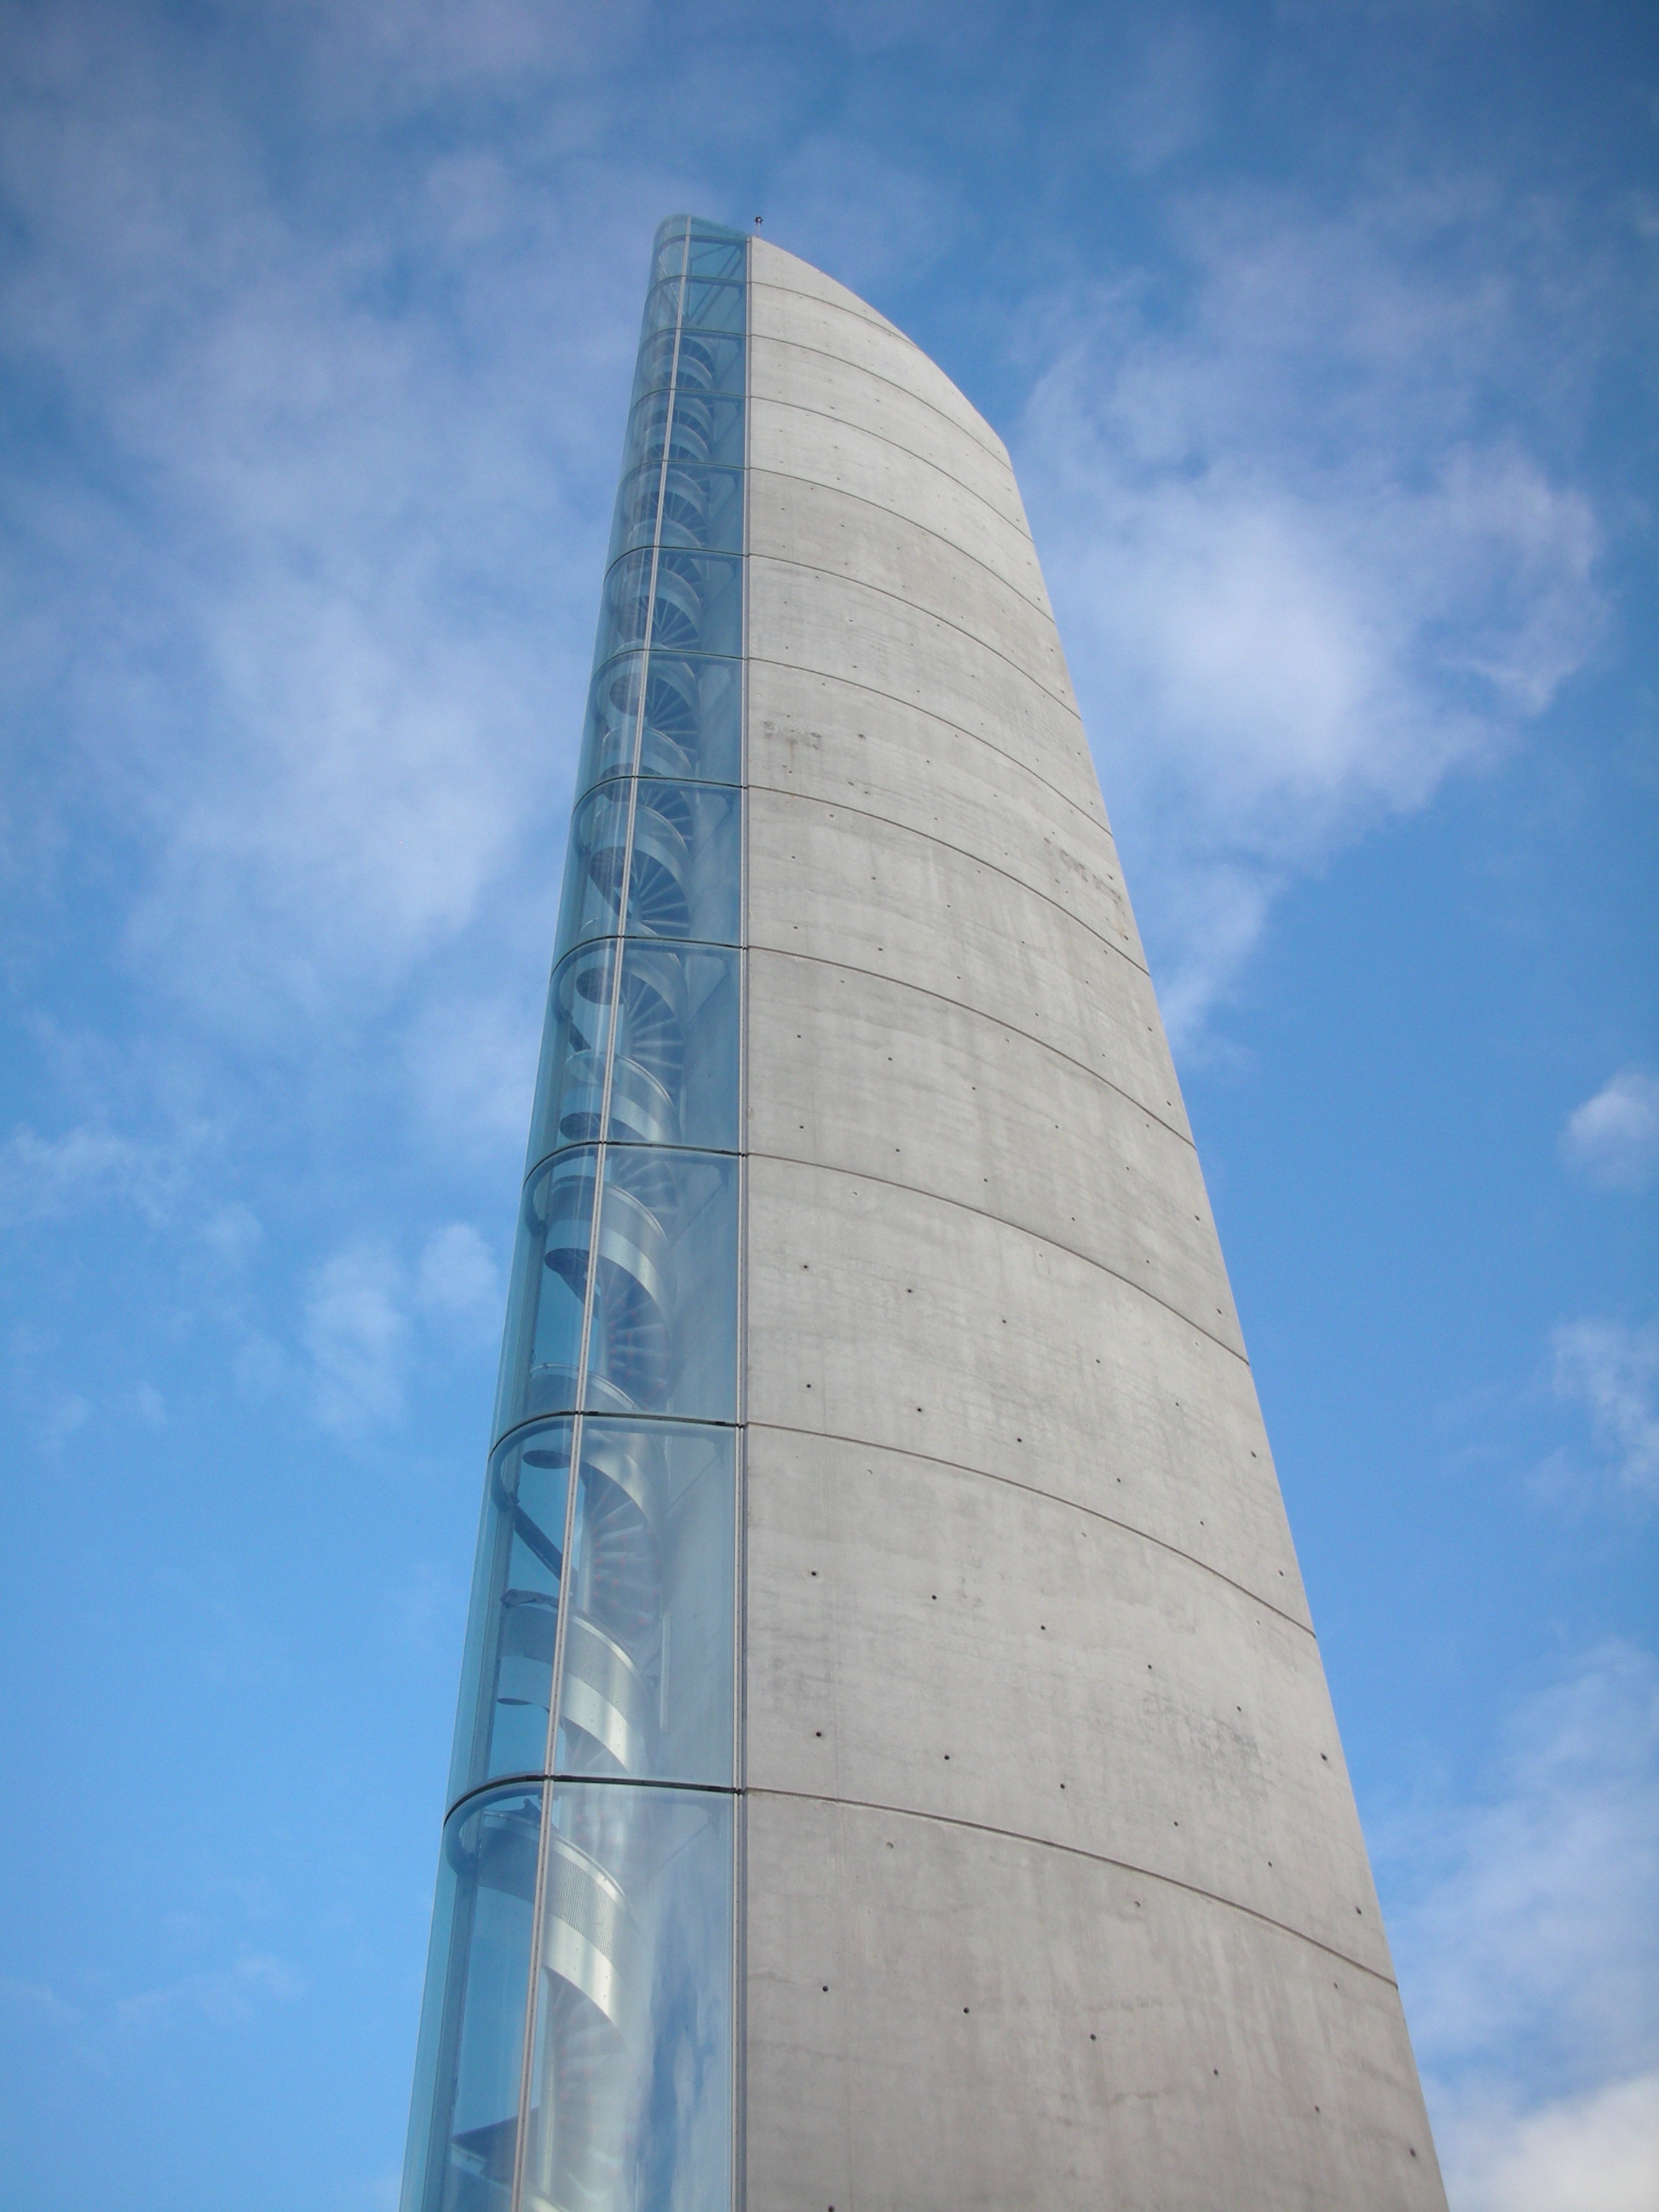
architecture, structure, sky, bridge, skyscraper, staircase, monument, france, pillar, tower, mast, landmark, facade, blue, modern, tower block, monolith, bridge chaban delmas, atmosphere of earth